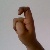
The image shows a hand gesture representing the letter 'X' in Indian Sign Language.